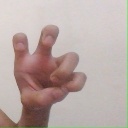
अक्षर: छ